Virginia Triangle

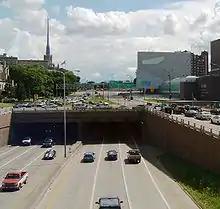
The Virginia Triangle, atop the Lowry Hill Tunnel. The Walker Art Center is at the right.

The Virginia Triangle is the commons of Hennepin and Lyndale Avenues on Lowry Hill, Minneapolis in the U.S. state of Minnesota.